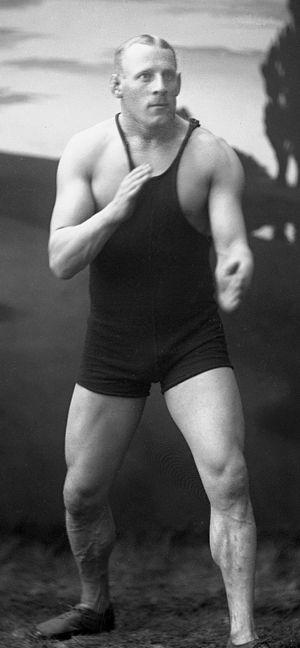
Claes Edvin Johanson était un lutteur suédois qui participa aux Jeux olympiques d'été de 1912 à Stockholm, de 1920 à Anvers et de 1924 à Paris. Il remporta les médailles d'or en 1912 et 1920 dans la catégorie poids moyen. Il remporta également le championnat européen non officiel de 1913 en -75 kg.